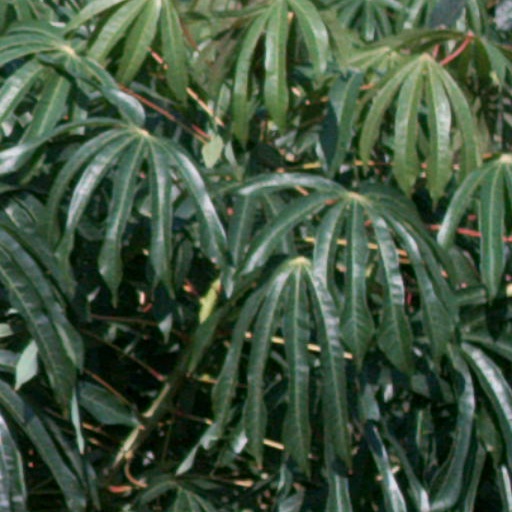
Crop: cassava